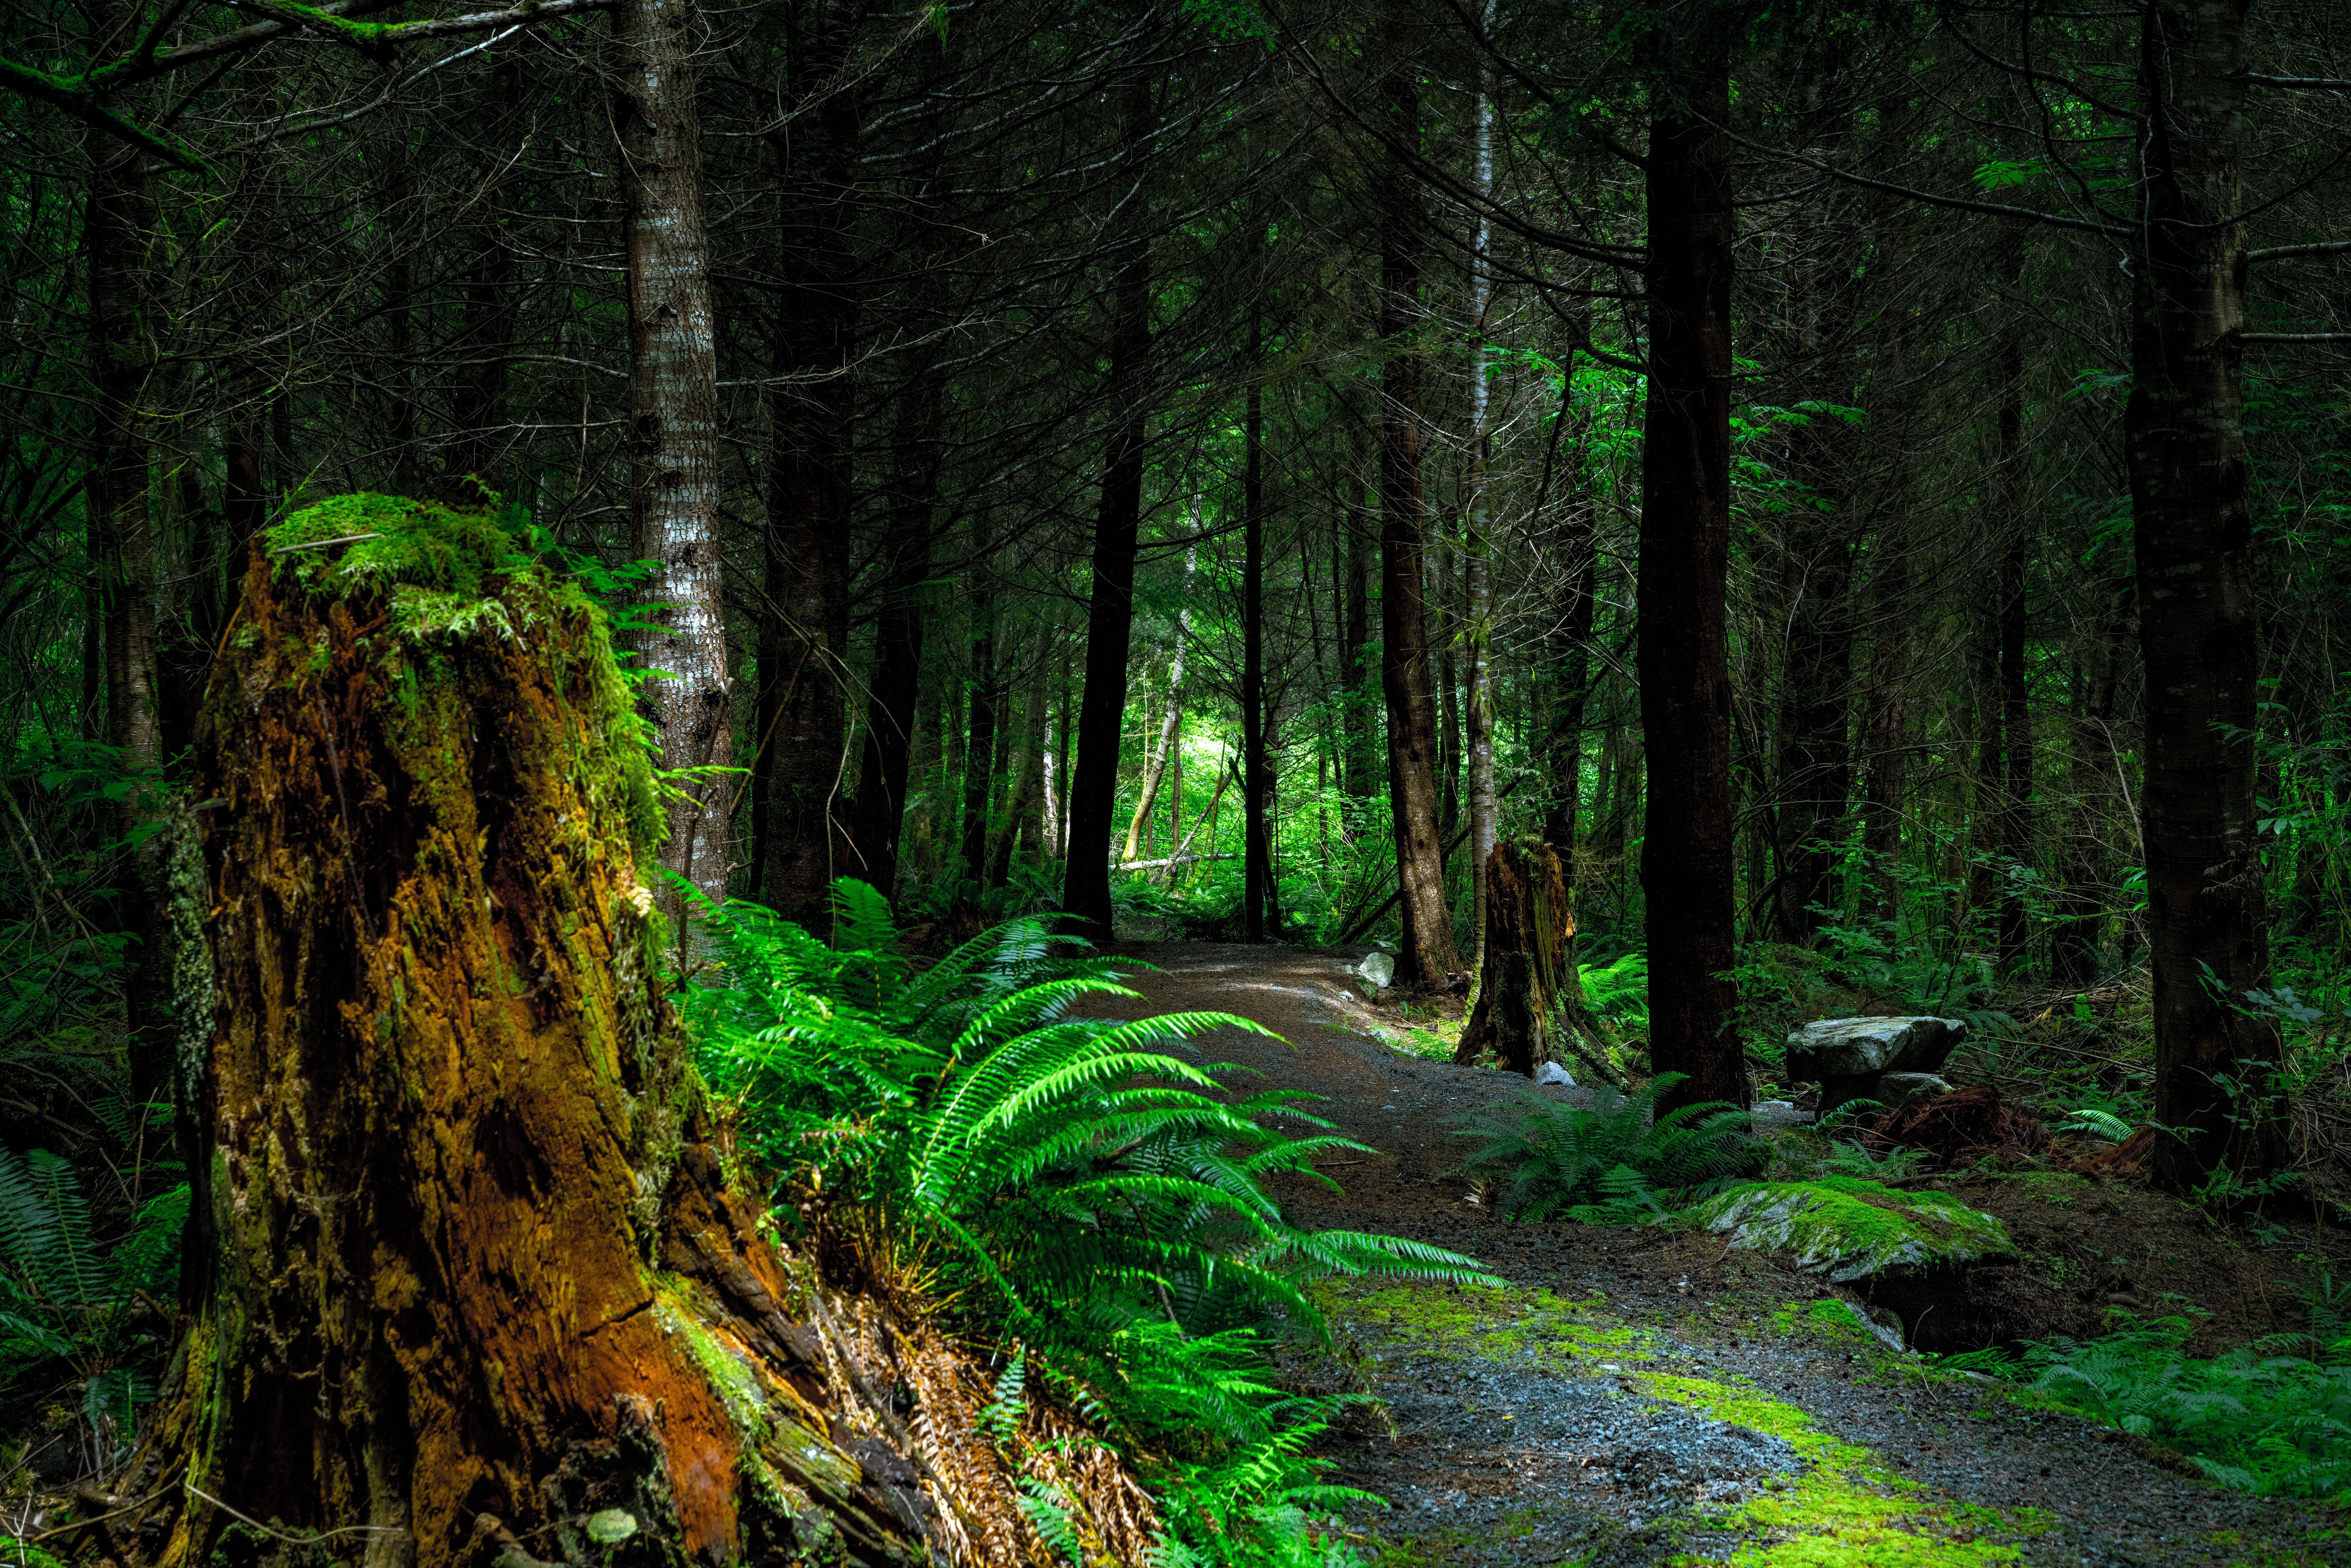
landscape, tree, nature, forest, pathway, grass, wilderness, light, plant, wood, sunlight, trunk, dawn, moss, environment, green, jungle, park, fern, conifer, trees, leaves, rocks, outdoors, spruce, vegetation, rainforest, deciduous, woodland, habitat, ecosystem, biome, old growth forest, natural environment, geographical feature, woody plant, temperate broadleaf and mixed forest, temperate coniferous forest